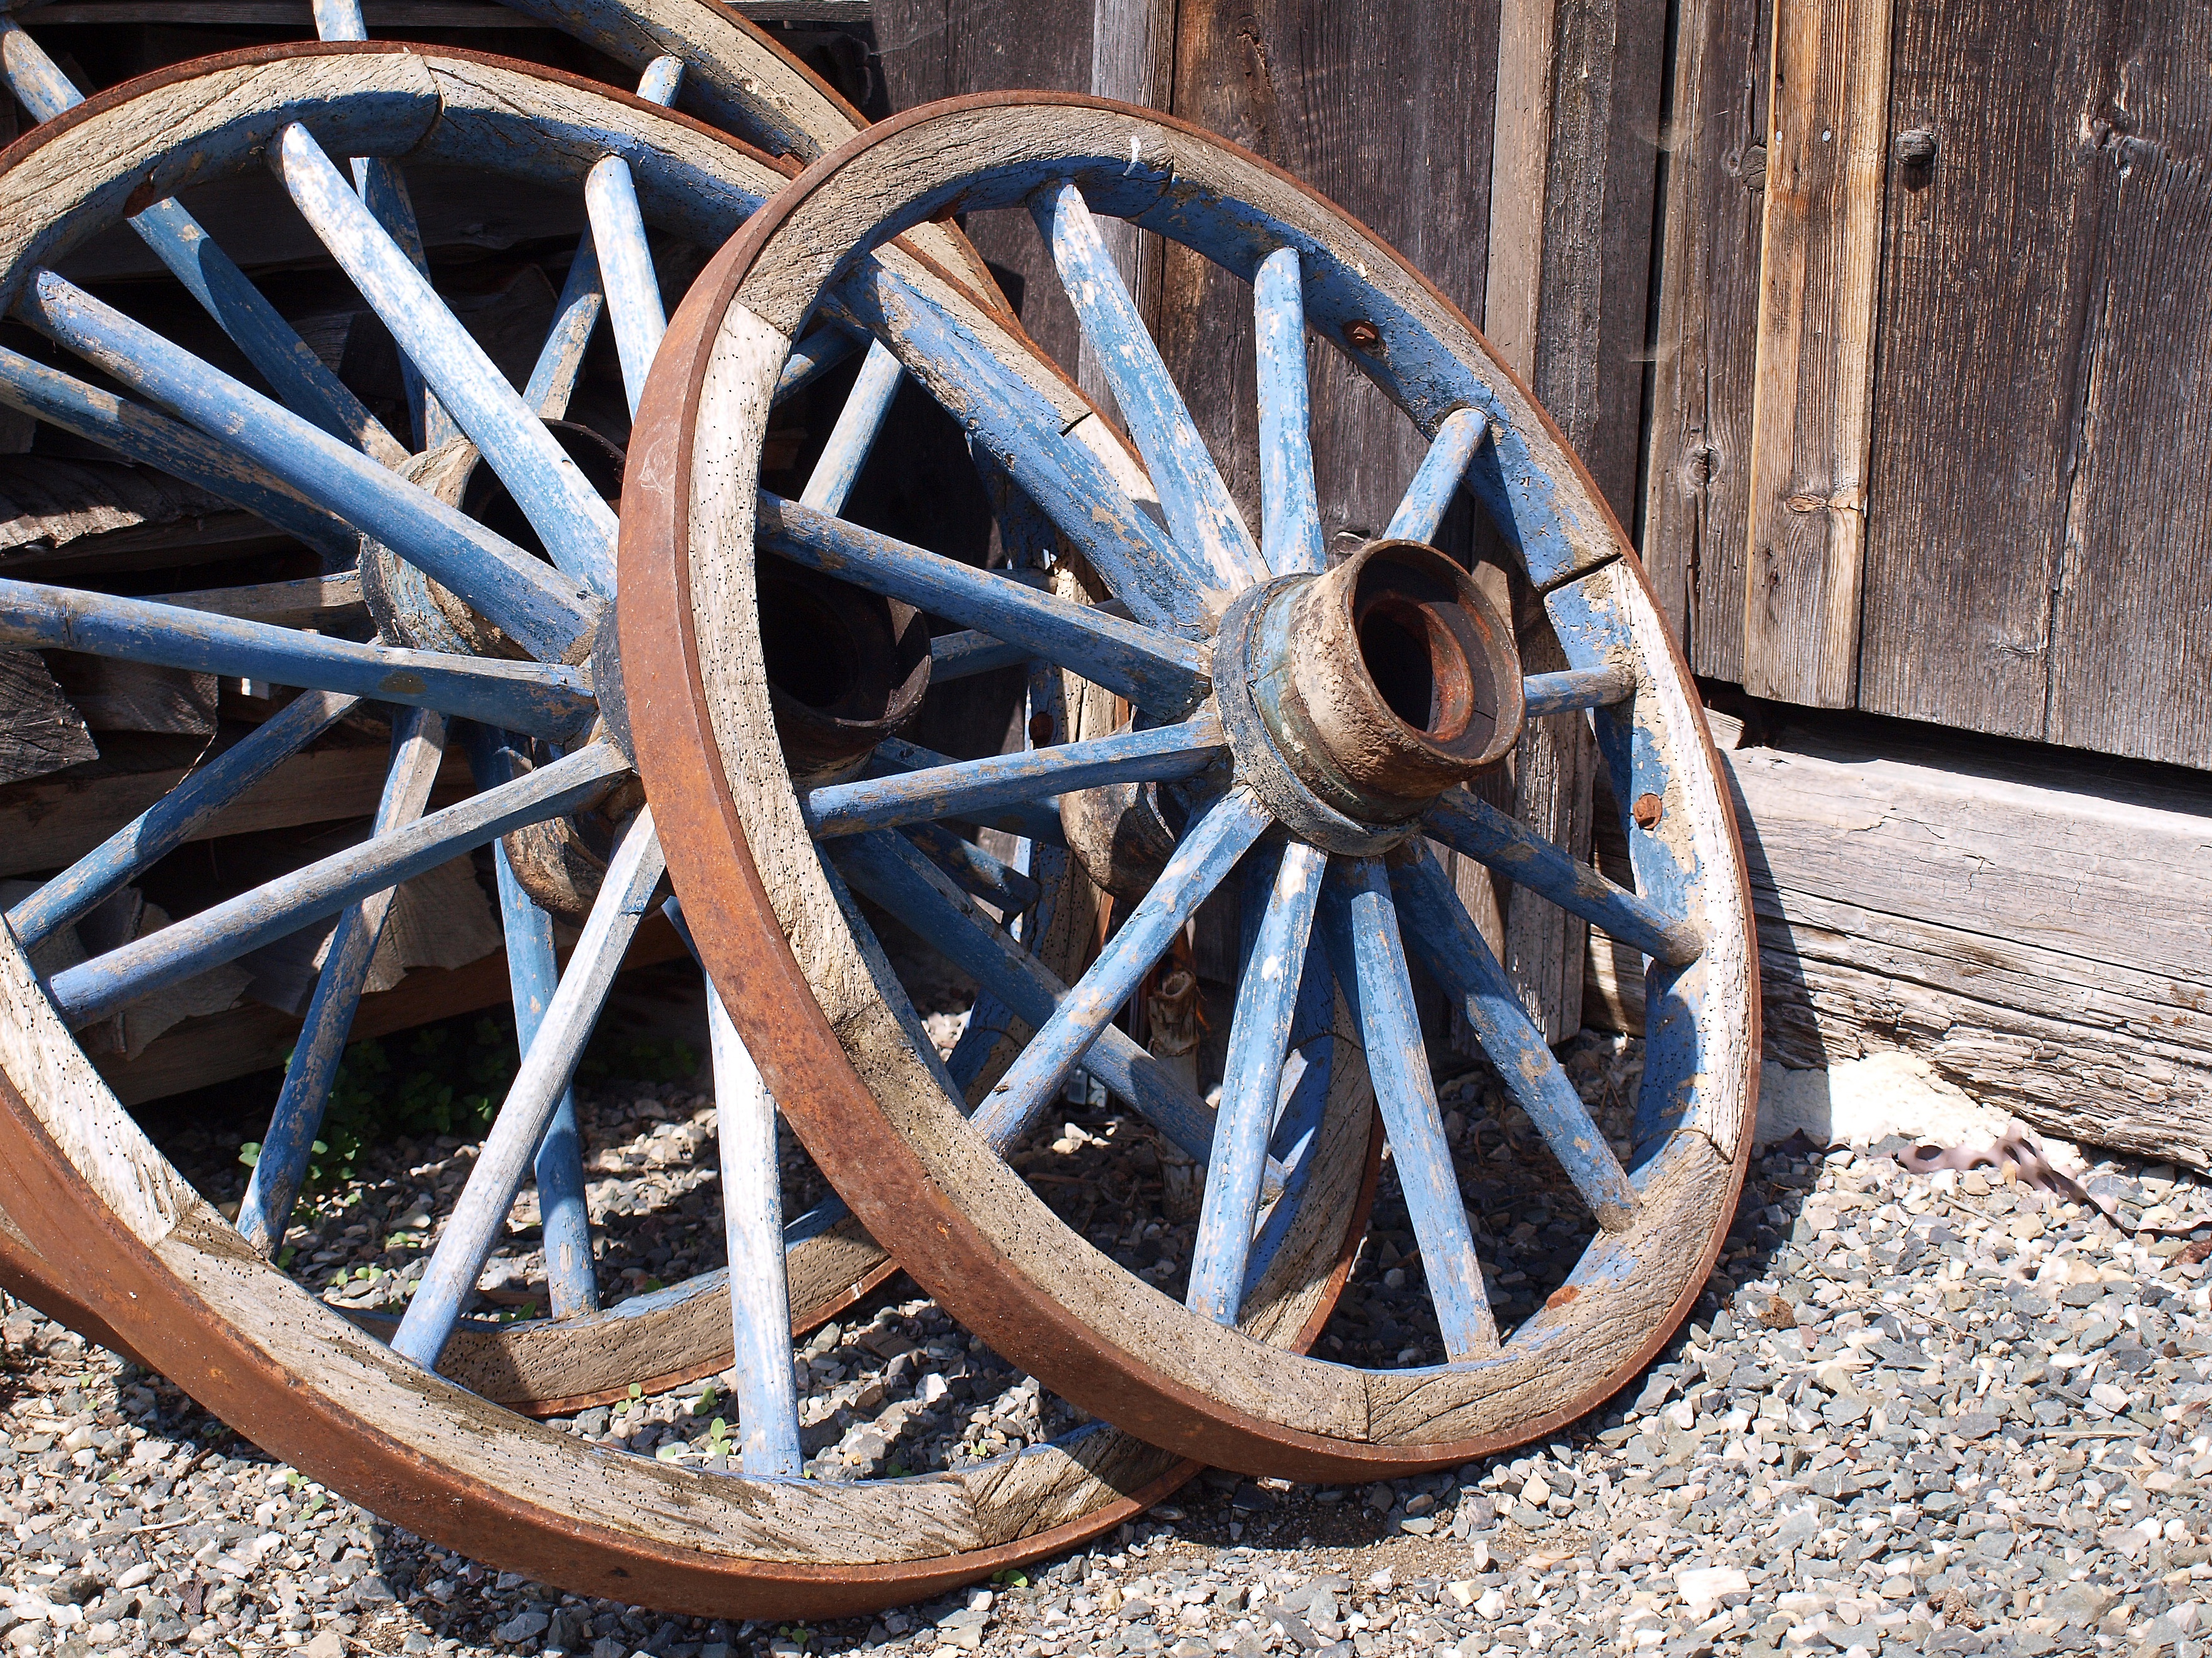
wood, wheel, vehicle, spoke, nostalgia, agriculture, tire, spokes, rim, hub, iron, wooden wheel, old wagon wheel, wagon wheel, bicycle wheel, automotive tire